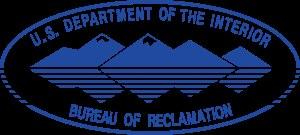
Le Bureau of Reclamation est un organisme fondé en 1902 relevant du Département de l'Intérieur des États-Unis qui supervise la gestion des ressources en eau, en particulier la surveillance et/ou l'exploitation des dérivations d'eaux, de sa livraison et de son stockage, ainsi que des projets hydroélectriques construits dans l'ouest des États-Unis.